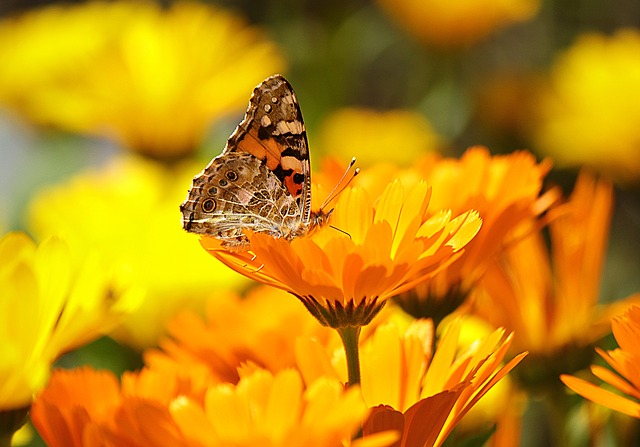
Label: farfalla